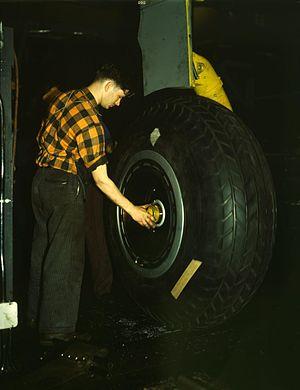
Un pneu, apocope de bandage pneumatique, par opposition au bandage plein, est un solide souple de forme torique formé de gomme et autres matériaux textiles et / ou métalliques. Il est conçu pour être monté sur la jante d'une roue et gonflé avec un gaz sous pression, habituellement de l'air ou de l'azote. Il assure le contact de la roue avec le sol, procurant une certaine adhérence, un amortissement des chocs et des vibrations facilitant ainsi le déplacement des véhicules terrestres et autres véhicules en configuration terrestre.
Une roue est une pièce mécanique de forme circulaire tournant autour d'un axe passant par son centre. La roue est l'une des huit machines simples, et, de ce fait, est utilisée sous de très nombreuses formes.